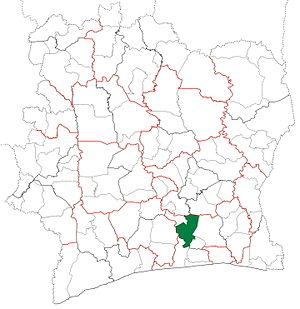
Tiassalé est une ville de Côte d'Ivoire située au nord de la capitale économique du pays, Abidjan. C'est une préfecture qui, appartenant antérieurement à l'ex-région des Lagunes, au régard du nouveau découpage administratif, est maintenant dans la région Agnéby-Tiassa. Ses deux grandes populations autochtones, peuple Baoulé estimé à plus de 40 000 habitants et peuples Abbey en cohabitation pacifiques depuis le XVIIIᵉ siècle période de leurs arrivées du Ghana originel. Elle se situe à égale distance, 120 km, des 2 capitales du pays : Abidjan, la capitale économique, et Yamoussoukro, la capitale politique et administrative.